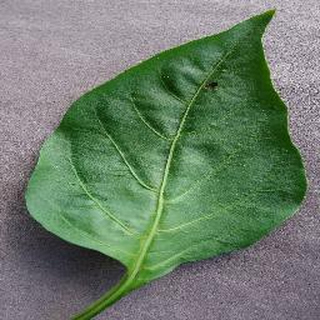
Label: healthy_bell_pepper